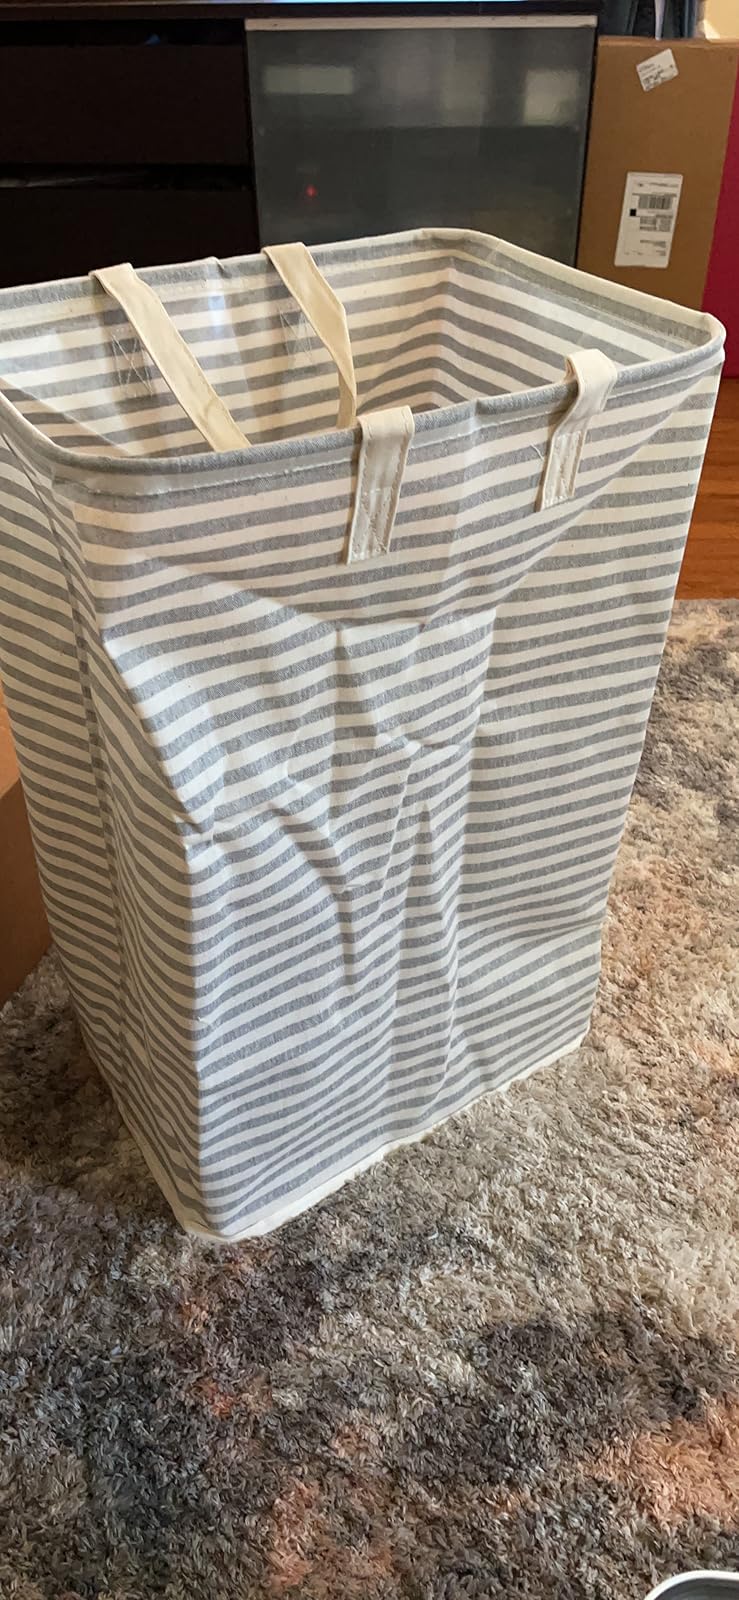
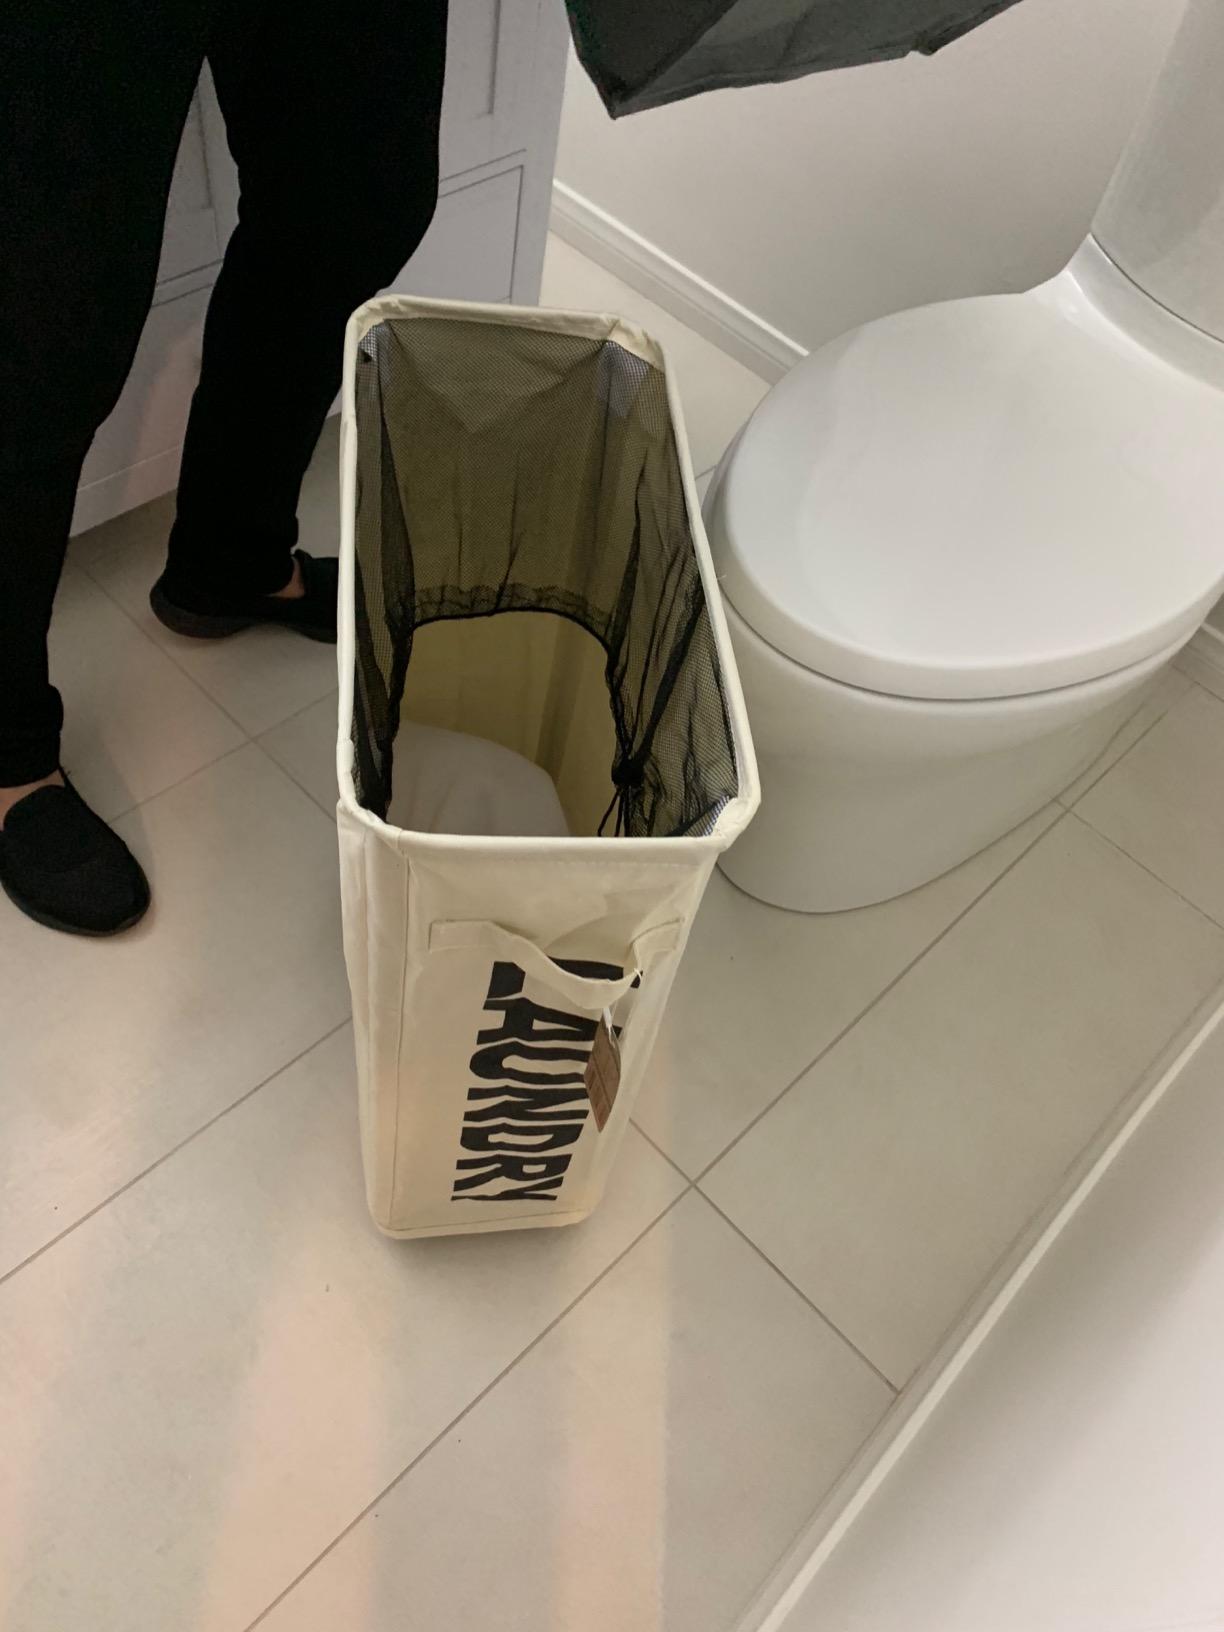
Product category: items_hamper
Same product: no